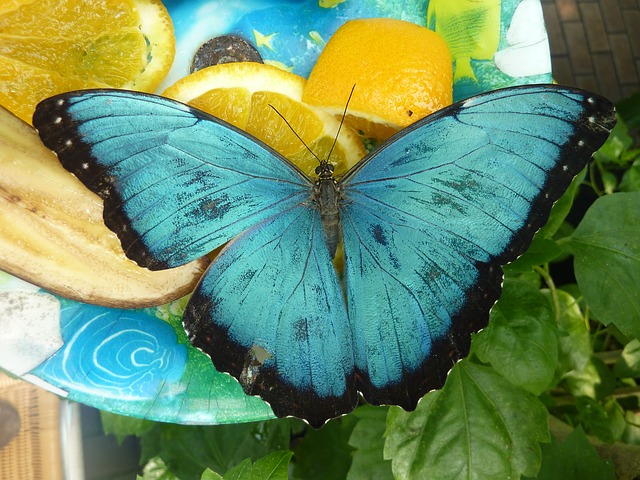
Label: butterfly